Reinaldo Rueda

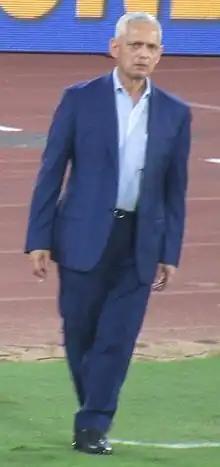
Rueda in 2022

Reinaldo Rueda Rivera (born 16 April 1957) is a Colombian football coach who is currently a manager of the Honduras national team.